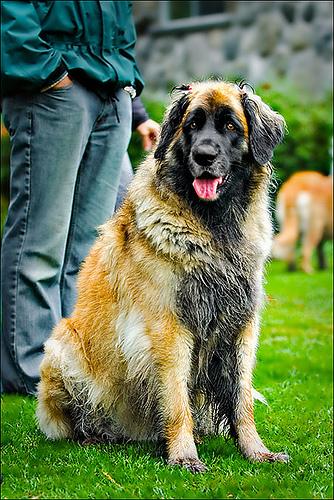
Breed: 214-n000019-Leonberg